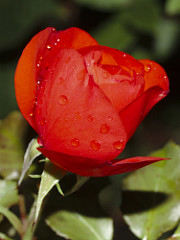
Flower: rose